United States Post Office (Herkimer, New York)

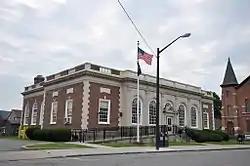

US Post Office-Herkimer is a historic post office building located at Herkimer in Herkimer County, New York, United States. It was designed and built in 1933-1934 by consulting architect Ross Edgar Sluyter for the Office of the Supervising Architect of the Treasury Department. It is a one-story, seven bay building faced with red brick laid in Flemish bond above a granite clad foundation in the Colonial Revival style. The five central bays are formed as a central pavilion and faced in terra cotta marked by Corinthian order pilasters.